Biltmore Estate

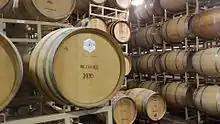
Storage facility in the Biltmore Winery, 2017

The second floor is accessed by the cantilevered Grand Staircase of 107 steps spiraling around a four-story, wrought-iron chandelier holding 72 light bulbs. The second-floor Living Hall is an extension of the grand staircase as a formal hall and portrait gallery, and was restored to its original configuration in 2013. Several large-scale masterpieces are displayed in the hall, including two John Singer Sargent portraits of Biltmore's architect, Richard Morris Hunt, and landscaper, Frederick Law Olmsted, both commissioned for the home by Vanderbilt. Located nearby in the south tower is George Vanderbilt's gilded bedroom with furniture designed by Hunt. His bedroom connects to his wife's Louis XV-style, oval-shaped bedroom in the north tower through a Jacobean carved oak paneled sitting room with an intricate ceiling.